Lord & Taylor

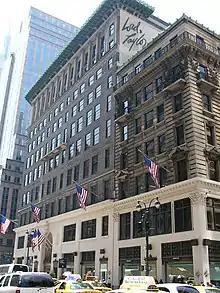
The Lord & Taylor Building at 424 Fifth Avenue

English-born Samuel Lord started a dry goods business in New York City in 1824 and opened the original store that would become Lord & Taylor in 1826, on Catherine Street in what is now Two Bridges, Manhattan. The shop stocked hosiery, misses' wear, and cashmere shawls. His wife's cousin, George Washington Taylor, joined in 1834, and the store was named Lord & Taylor. The store continued to grow: it annexed 49 Catherine Street in 1832 and moved six years later to 61–63 Catherine Street. James S. Taylor, Lord's brother-in-law, replaced George Taylor in 1845. The company erected a new building at Grand and Chrystie Streets in 1853 and moved into that location the following year. Lord later named his son John T. Lord and his employee John S. Lyle as partners in the enterprise.